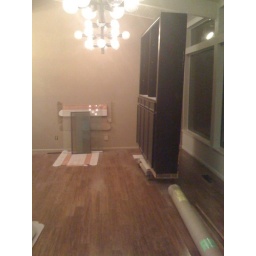
The new bamboo floor is in and the china cabinet is being moved